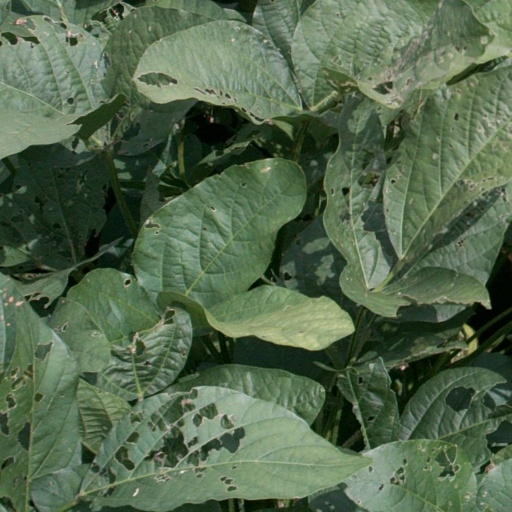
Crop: soybean